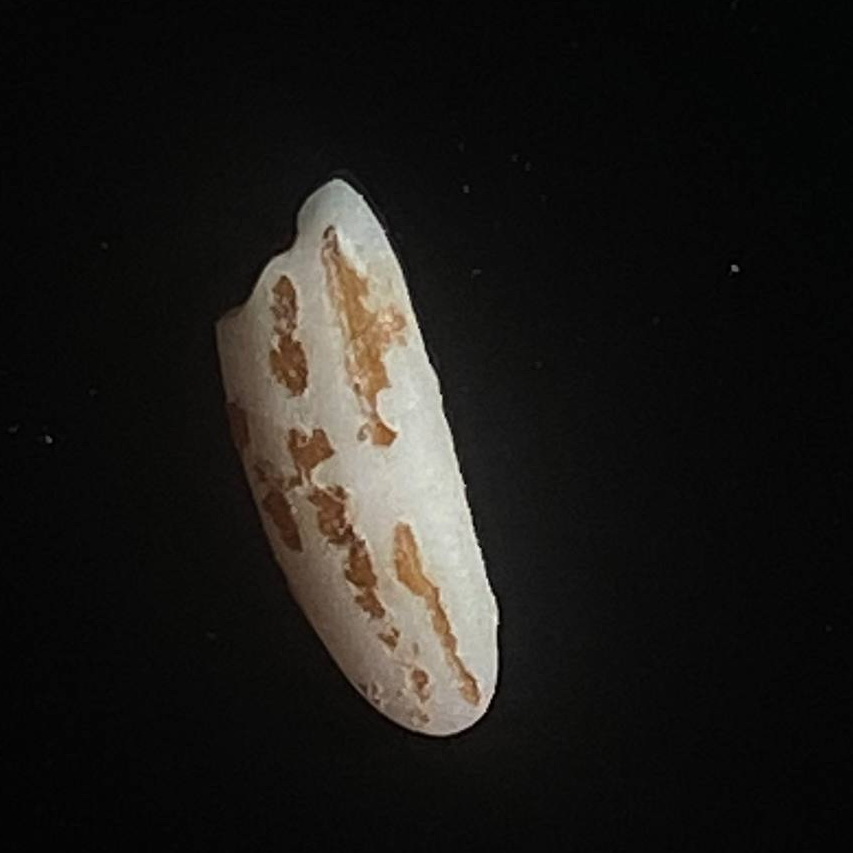
Rice variety: Lal_Binni